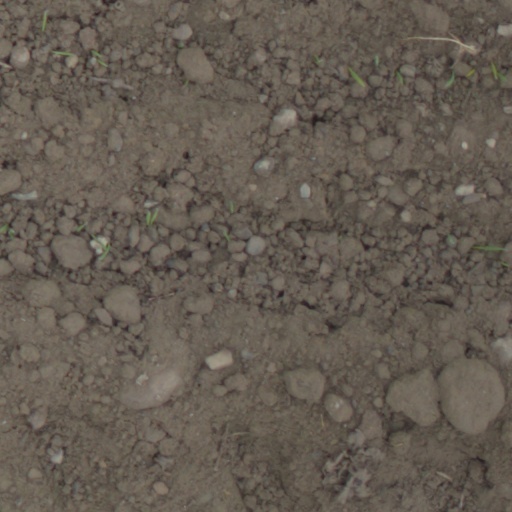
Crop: wheat